The Newtown School

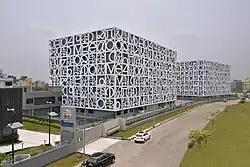
View of The New Town School

The Newtown School is a private English-medium co-ed school located in New Town, Kolkata, West Bengal, India. This school is affiliated to CBSE. This is the first Indian IGBC certified school. The school was established in 2015.